Annibale Santorre di Rossi de Pomarolo, Count of Santarosa

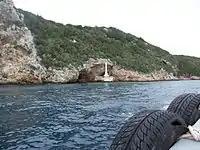
Monument in Sfaktiria, in front of the cave he was killed.

For a few months he lived quietly in Nottingham with his wife and eight children. Count Santa Rosa was accompanied to Greece to take part in the Greek War of Independence by another prominent Piedmontese refugee, Count Giacinto Provana di Collegno who had also been an officer in Napoleon’s army. He was asked by the Greek provisional government to change his name to Derossi in order to avoid any connections with his previous revolutionary actions, and thus avoid the rage of the Holly Alliance and the Great Powers. Santa Rosa was killed on 8 May during the Battle of Sphacteria (1825), when he was caught in a cave on the island of Sphacteria and refused to surrender.